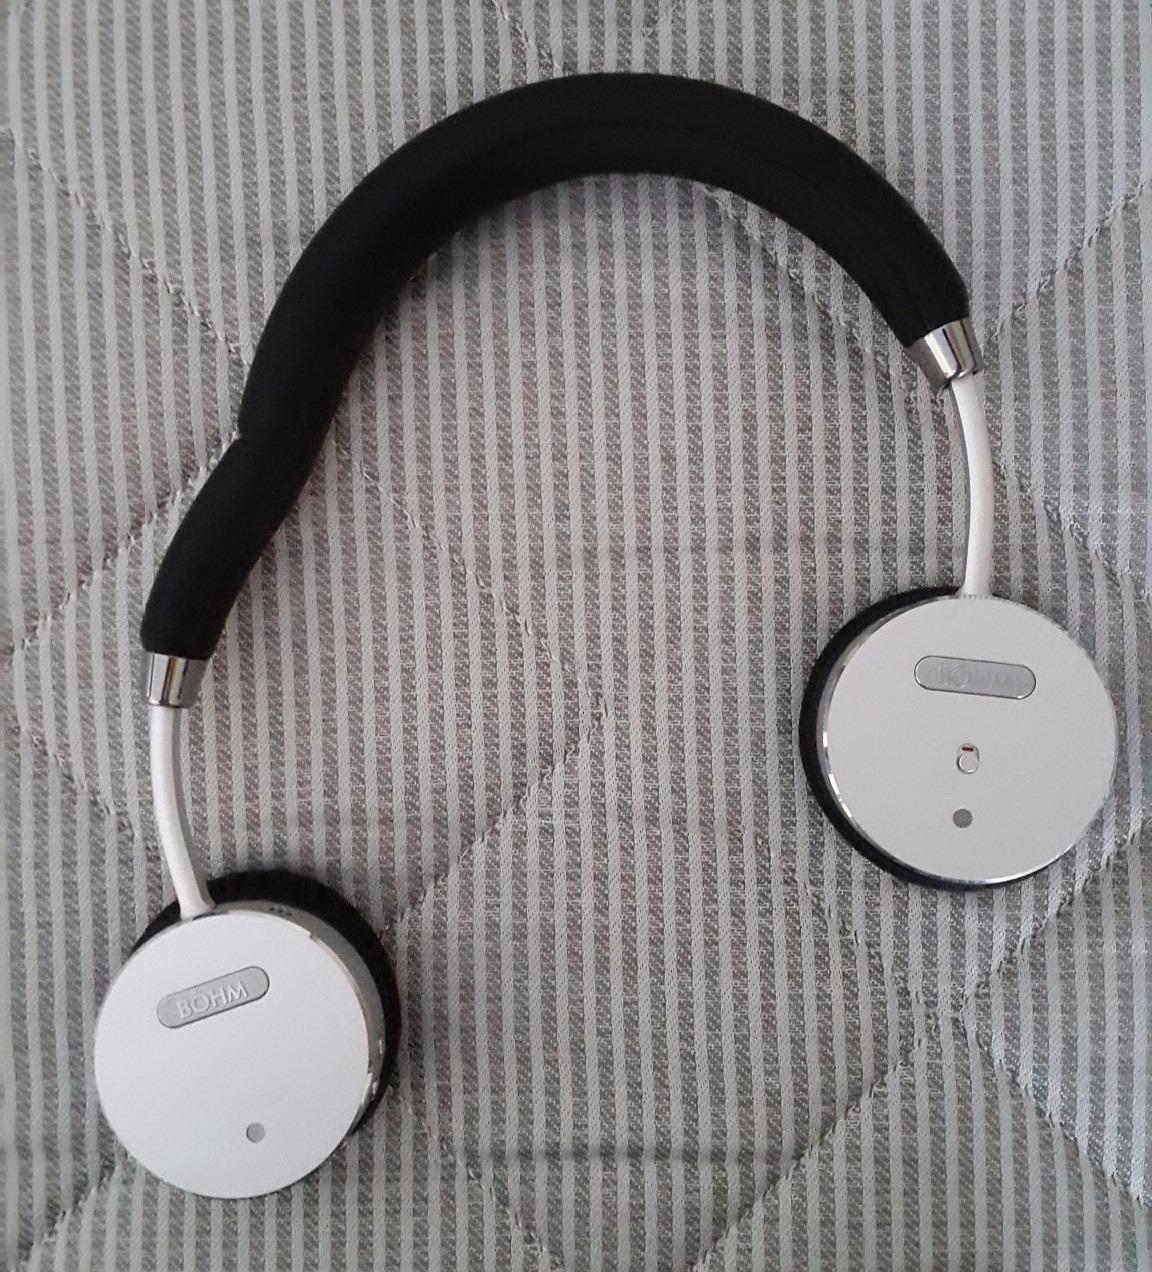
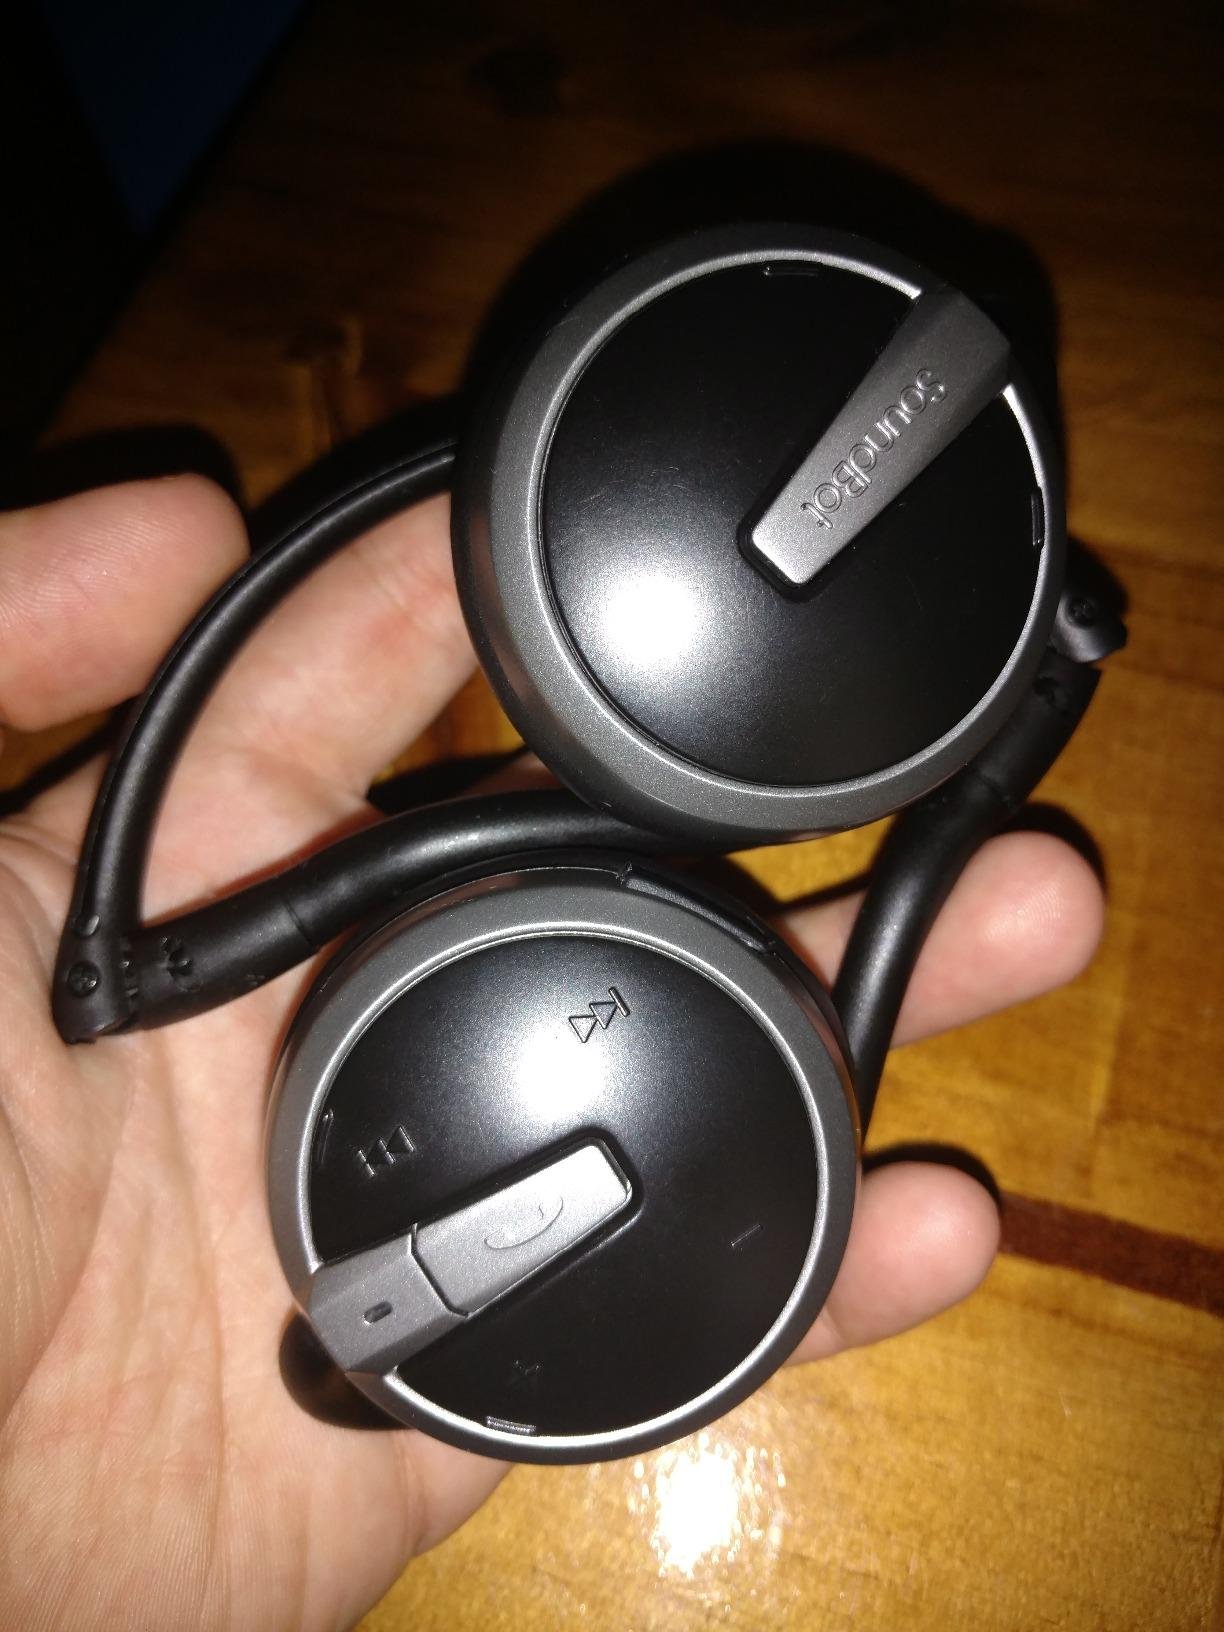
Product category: headphones
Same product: no